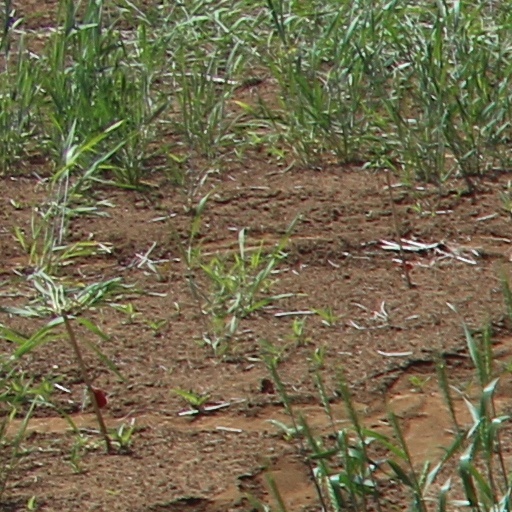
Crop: wheat